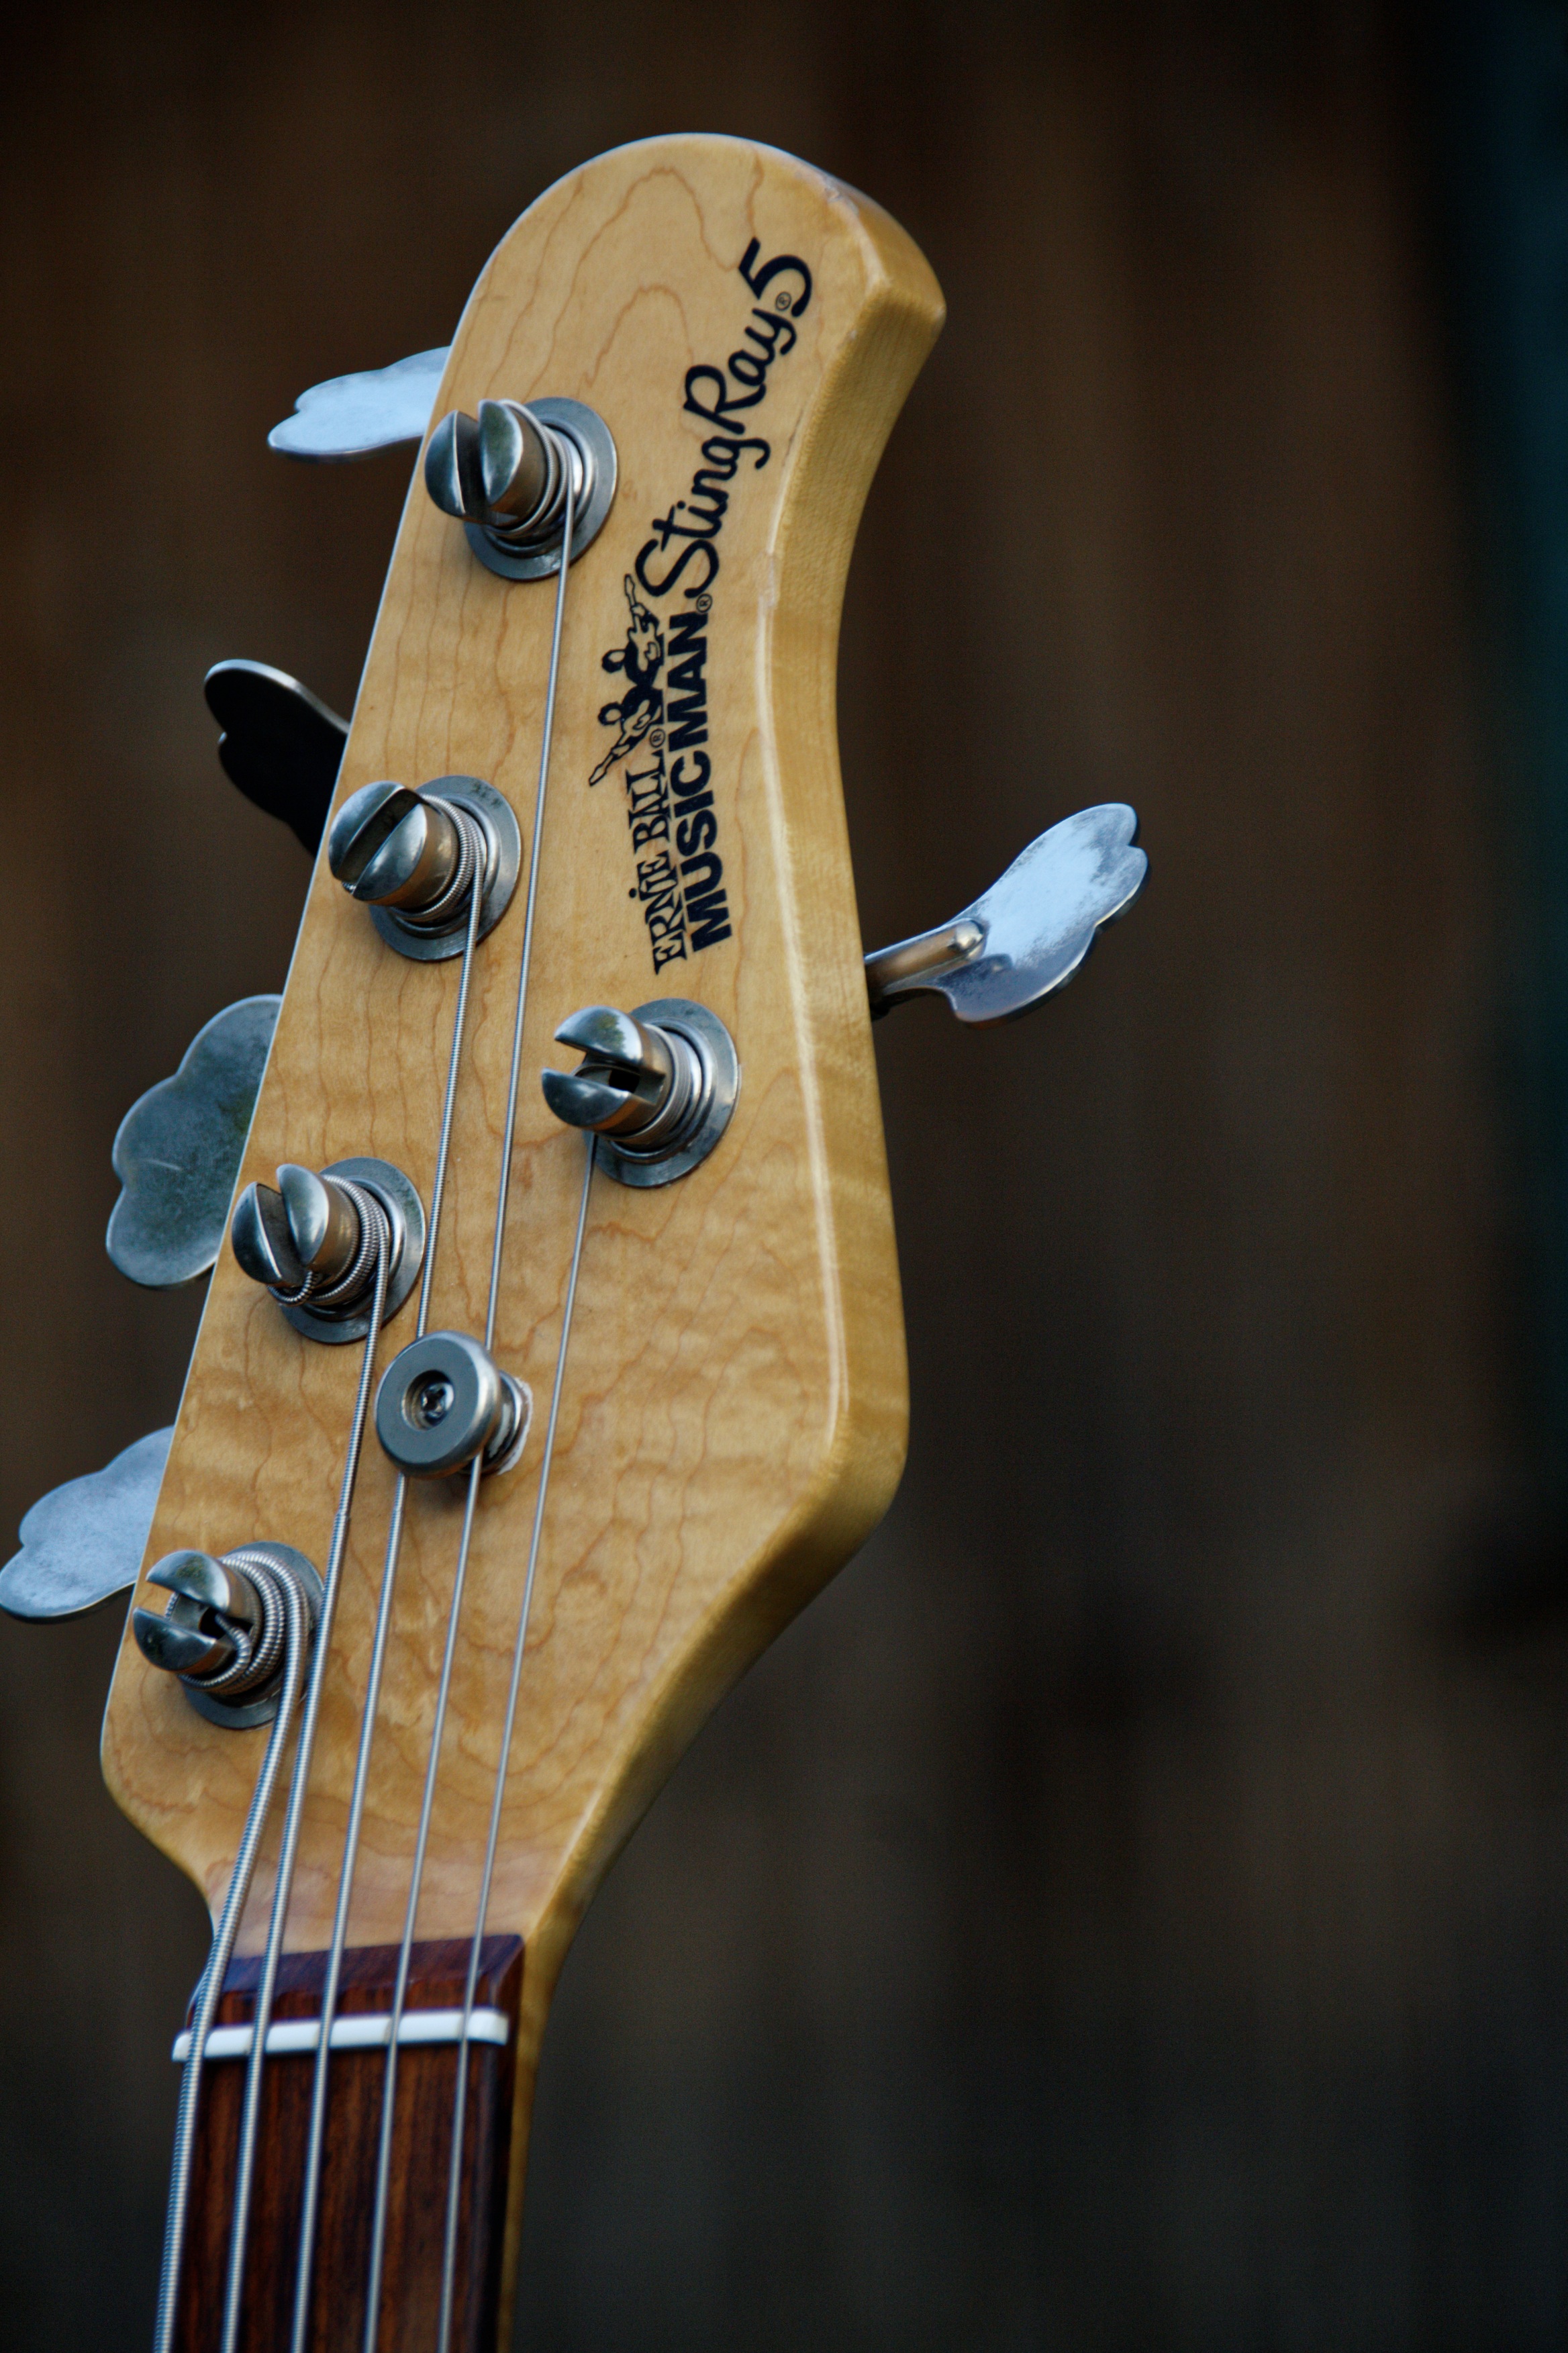
music, wood, guitar, acoustic guitar, instrument, paint, electric guitar, musical instrument, close up, pages, bassist, strings, guitarist, bass guitar, gloss, e guitar, veneer, electrically, lacquered, soundbody, guitar pick, tensioner, string instrument, high gloss, bowed string instrument, plucked string instruments, slide guitar, acoustic electric guitar